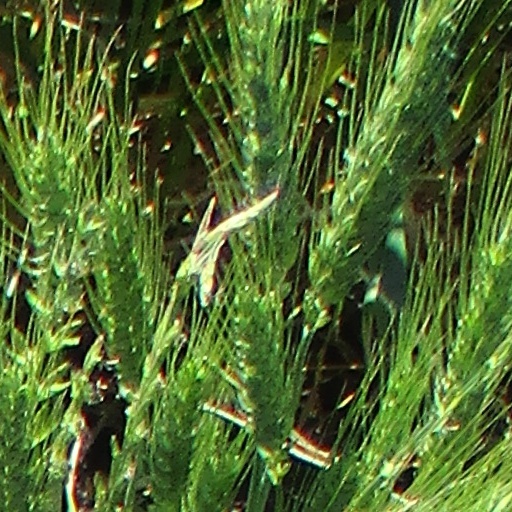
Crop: wheat